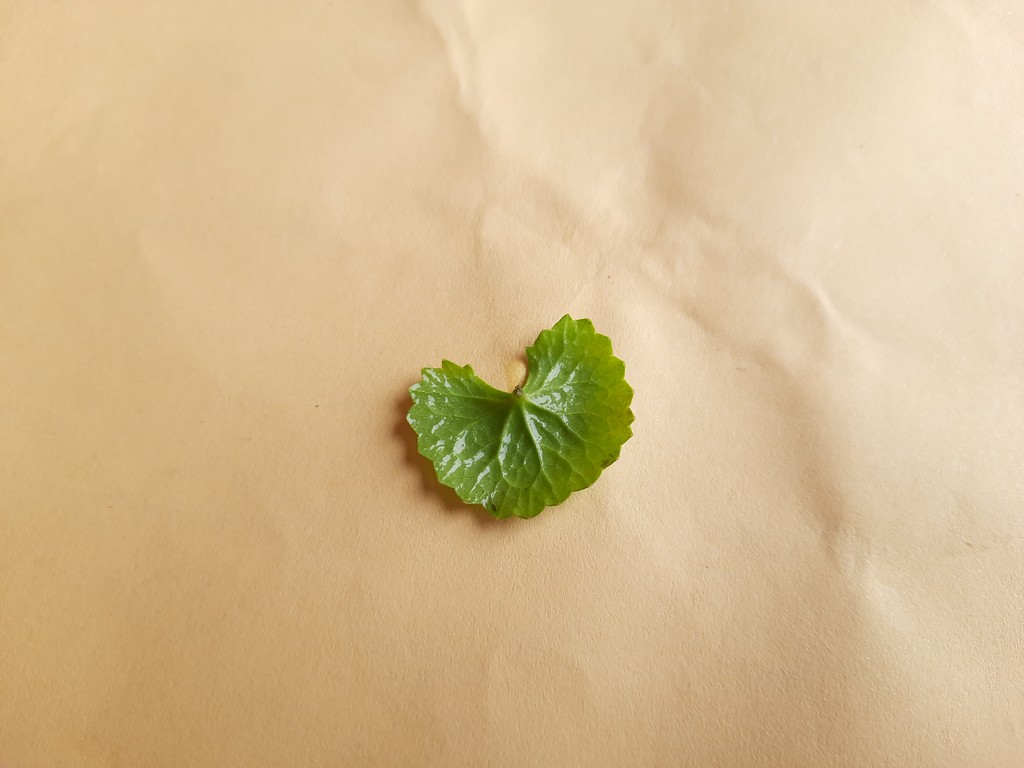
Label: Healthy